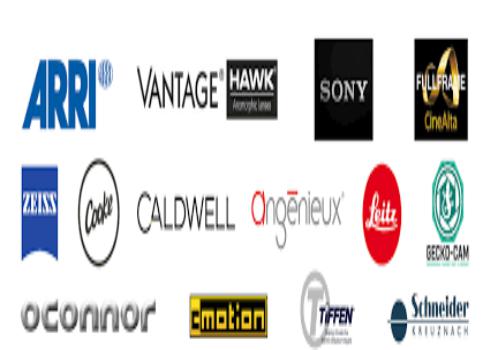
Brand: Arri
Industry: Clothes